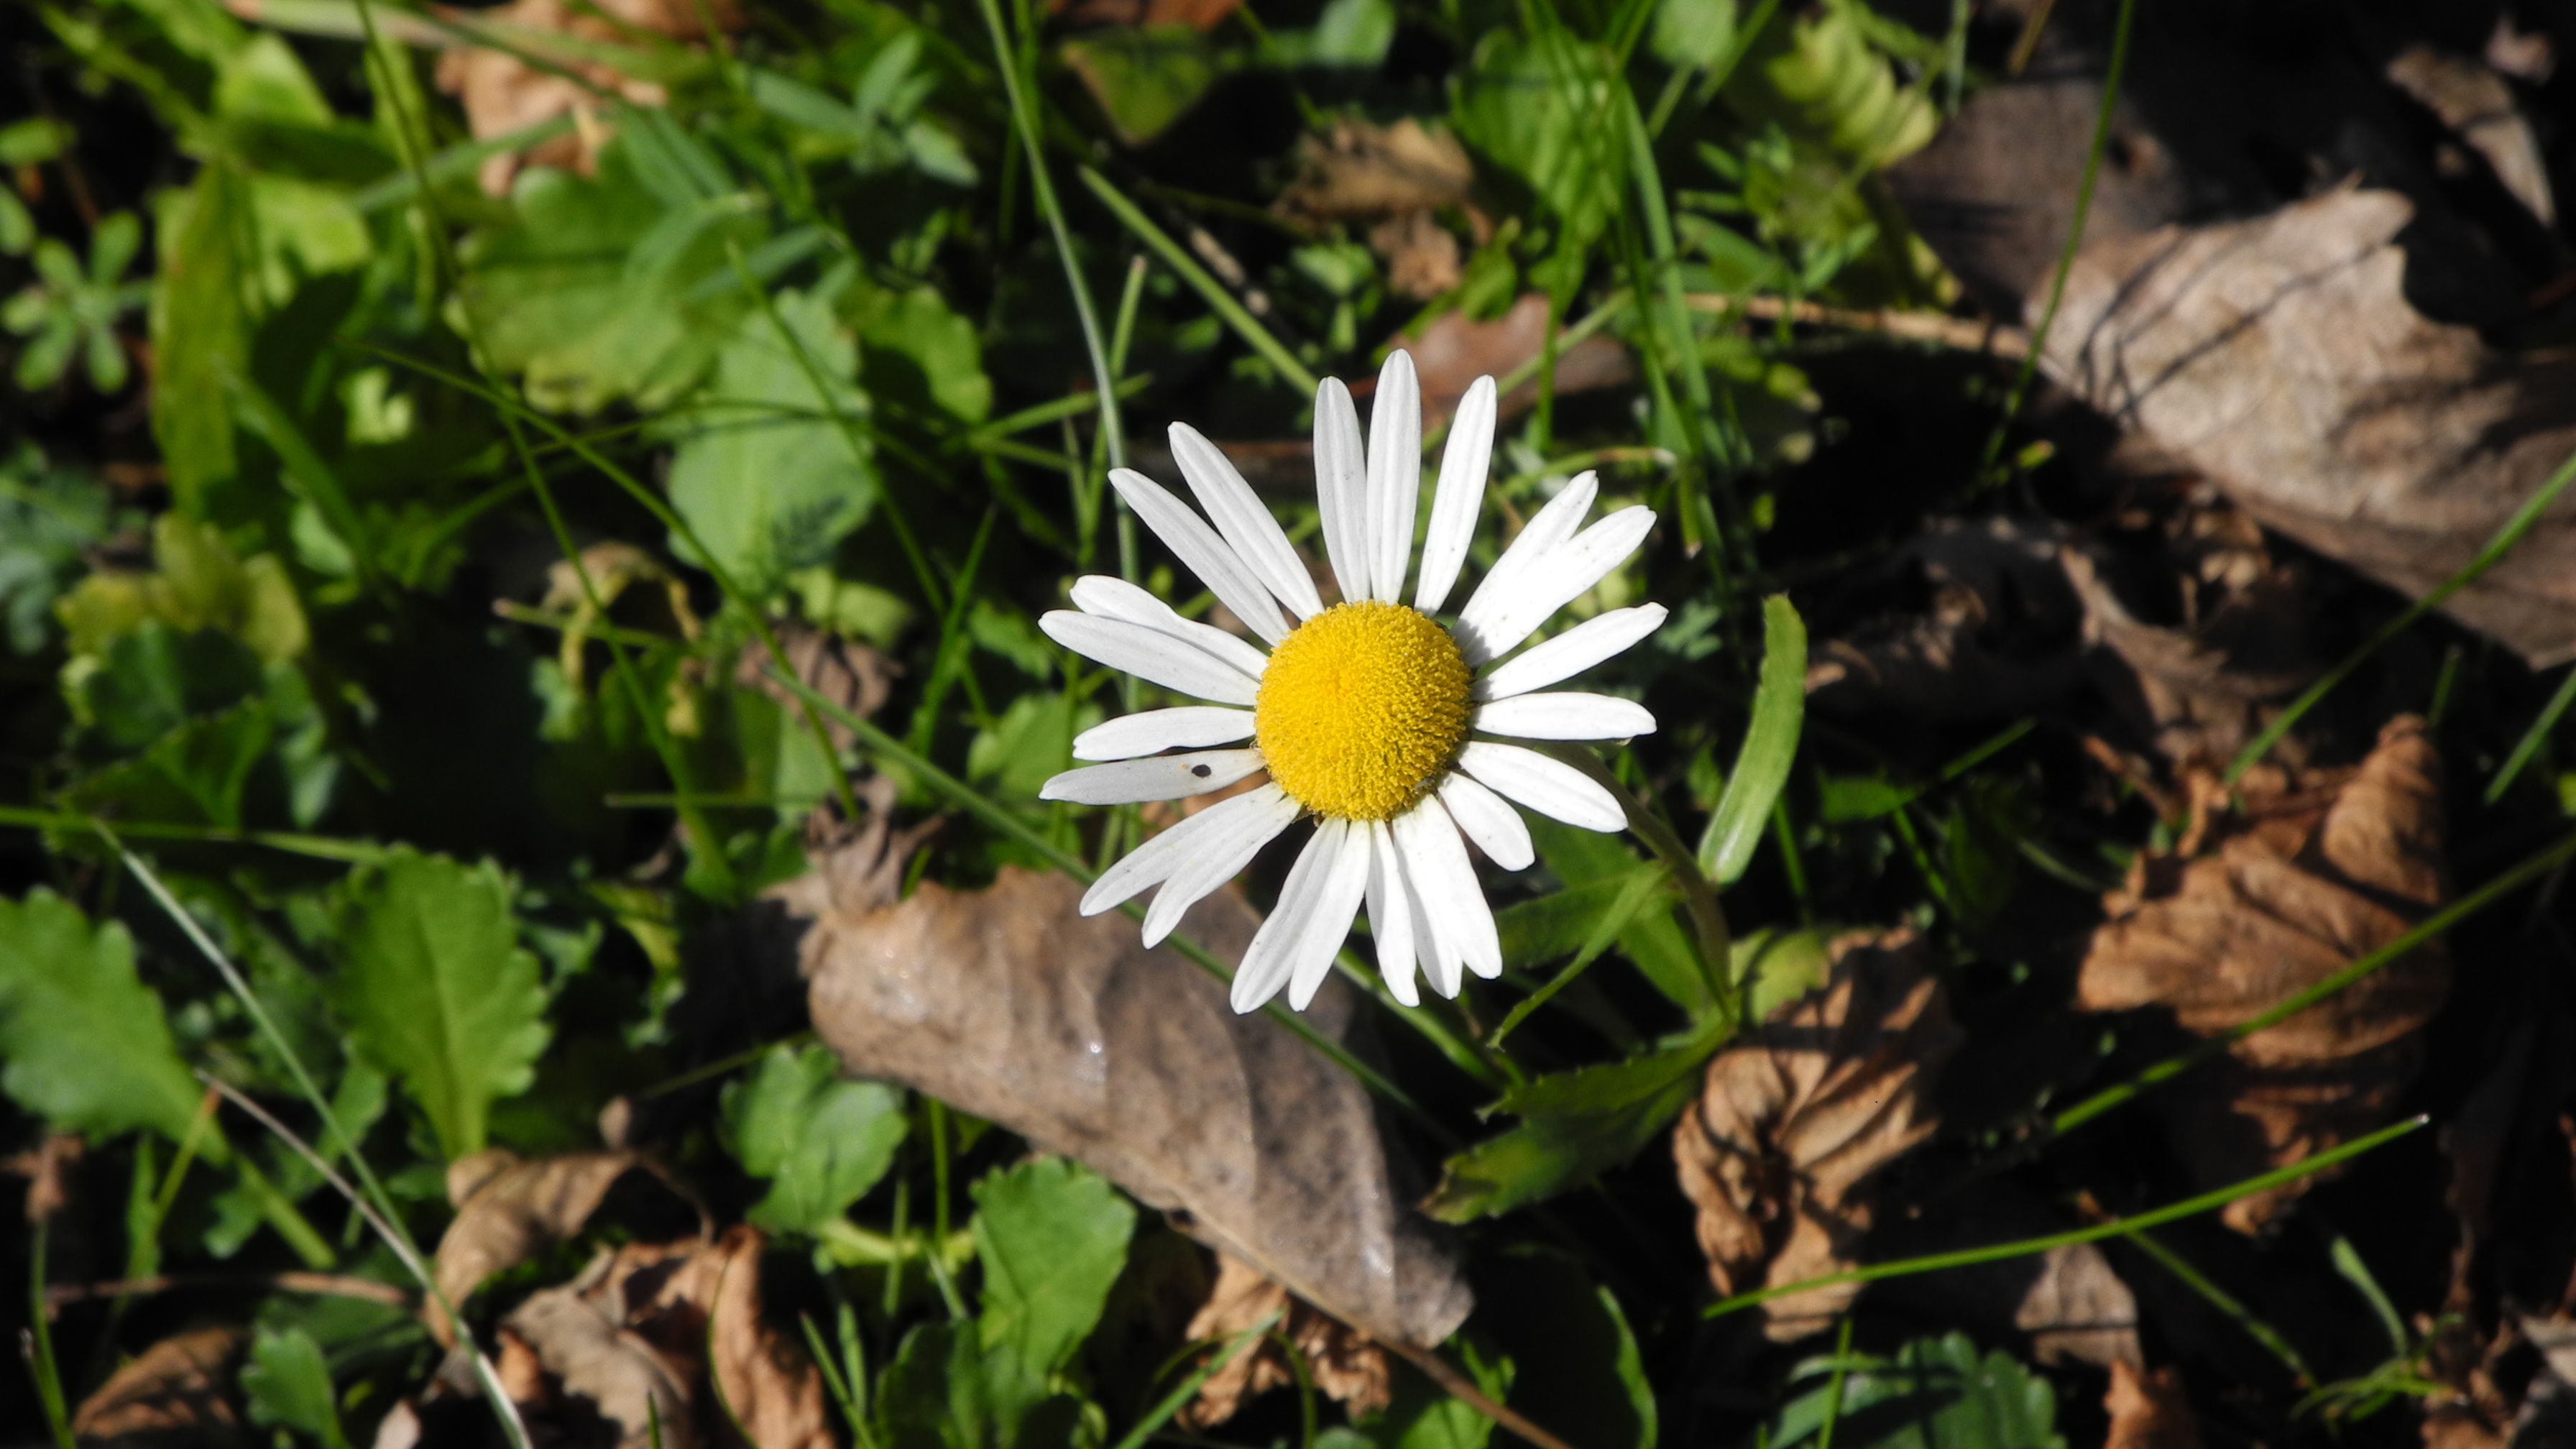
nature, plant, meadow, leaf, flower, daisy, spring, green, botany, flora, wildflower, leaves, wildflowers, rush, flowering plant, daisy family, land plant